Charles D. Herron

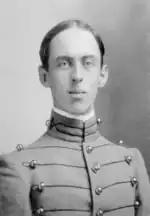
At West Point in 1899

Herron was born in Crawfordsville, Indiana, on March 13, 1877. He was the son of William Parke Herron (1843–1927), a captain in the Union Army during the Civil War.